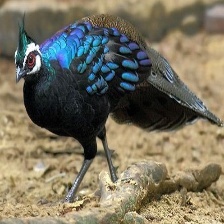
Species: BORNEAN PHEASANT
Scientific name: POLYPLECTRON SCHLEIERMACHERI